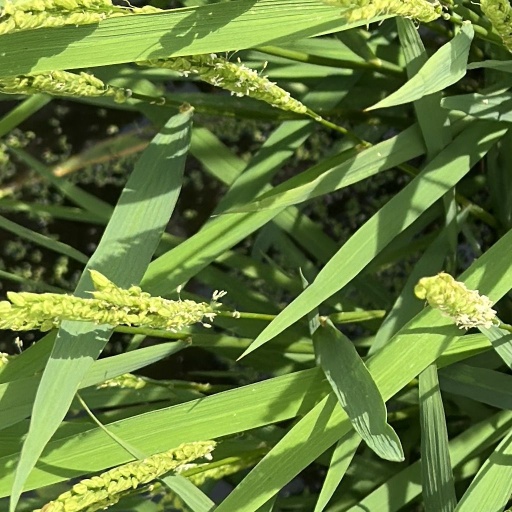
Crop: rice